Skagen Painters

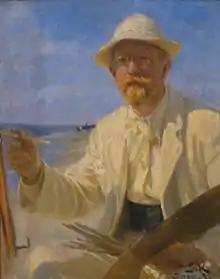
P.S. Krøyer: Self-portrait (1899)

Michael Ancher (1849–1927), originally from the island of Bornholm, was invited to Skagen in 1874 by his friend Karl Madsen with whom he was studying at the academy. In 1880, he married Anna Brøndum and settled in Skagen. He achieved his artistic breakthrough in 1879 with the painting "Will he Round the Point?" which was bought by Christian IX. Several other works by Ancher depict Skagen's heroic fishermen and their dramatic experiences at sea, combining Realism and with classical composition. Key works include "The Lifeboat is Carried Through The Dunes" (1883), "The Crew Are Saved" (1894) and "The Drowned Man" (1896). He also painted portraits and landscapes, especially of Skagen's Østerby district. Many of his paintings can be seen in Skagens Museum. Michael Ancher has become one of Denmark's most cherished painters.